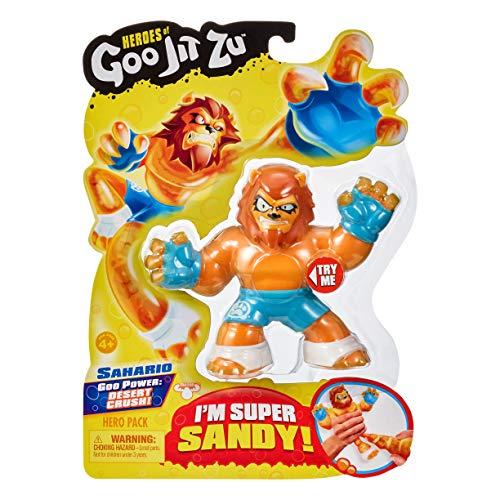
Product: Heroes of Goo Jit Zu - Sandy Lion Action Figure, Sahario
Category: Toys & Games | Toy Figures & Playsets
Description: Heroes of Goo Jit Zu provides kids with a new gooey way to play with action figures, with no mess.
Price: $10.99
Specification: ProductDimensions:1.8x5.5x5.1inches|ItemWeight:5.3ounces|ShippingWeight:8.2ounces(Viewshippingratesandpolicies)|ASIN:B07NSSSWKS|Itemmodelnumber:41022|Manufacturerrecommendedage:4-15years